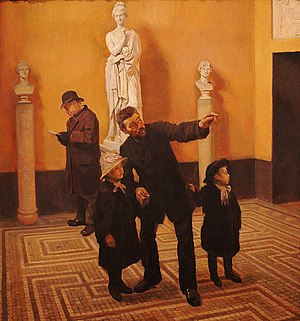
Georg Seligmann
Georg Seligmann, Søndag på Thorvaldsens Museum, 1888, Den Hirschsprungske Samling.
Georg Sofus Seligmann var en dansk maler.